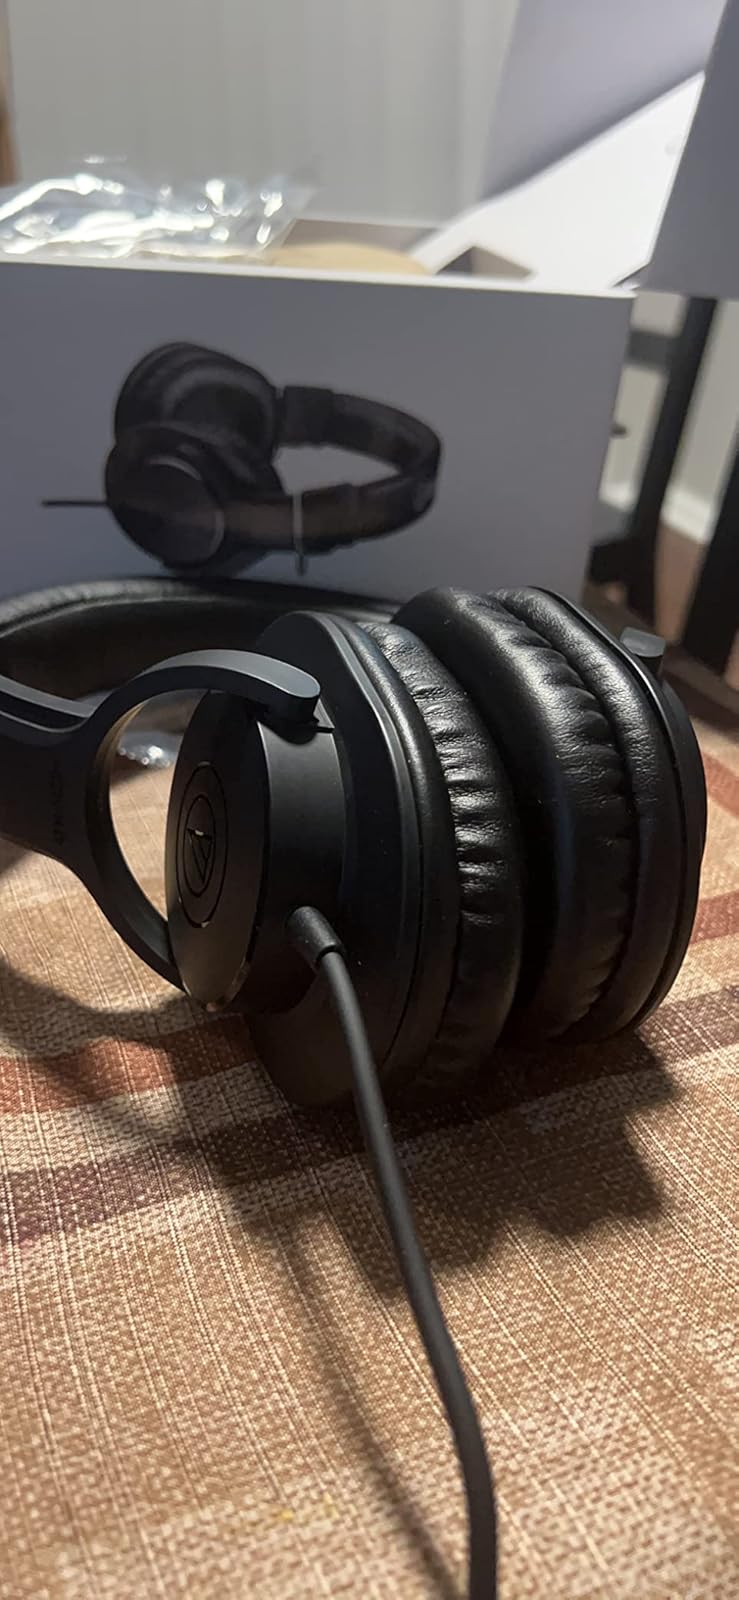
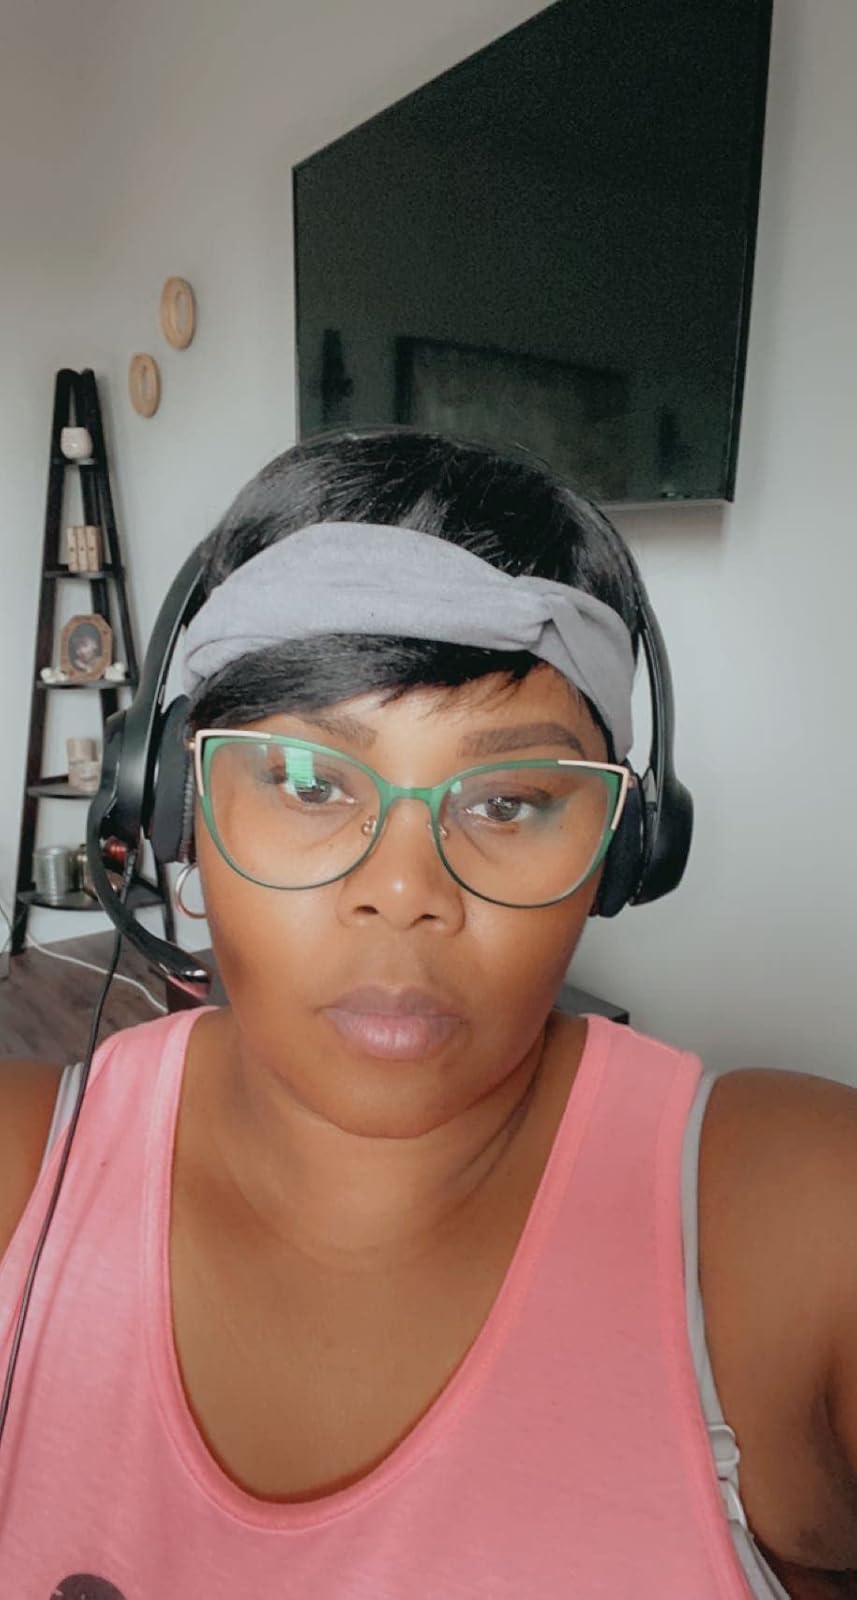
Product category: headphones
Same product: no